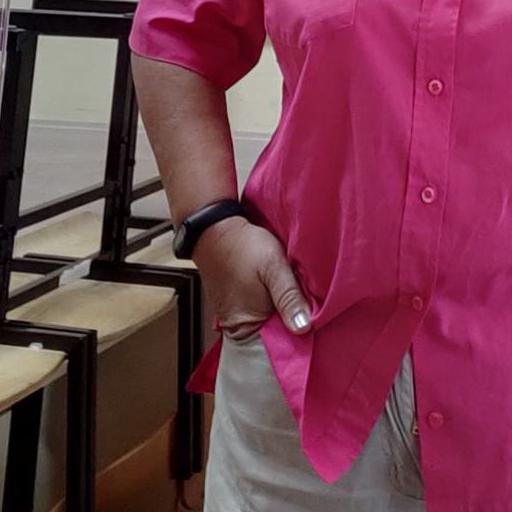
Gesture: no_gesture